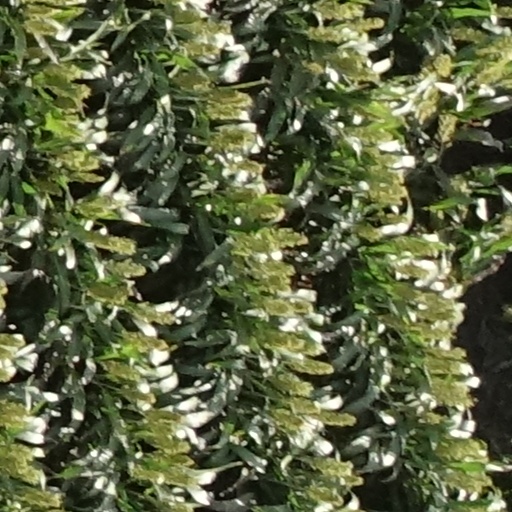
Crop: sorghum